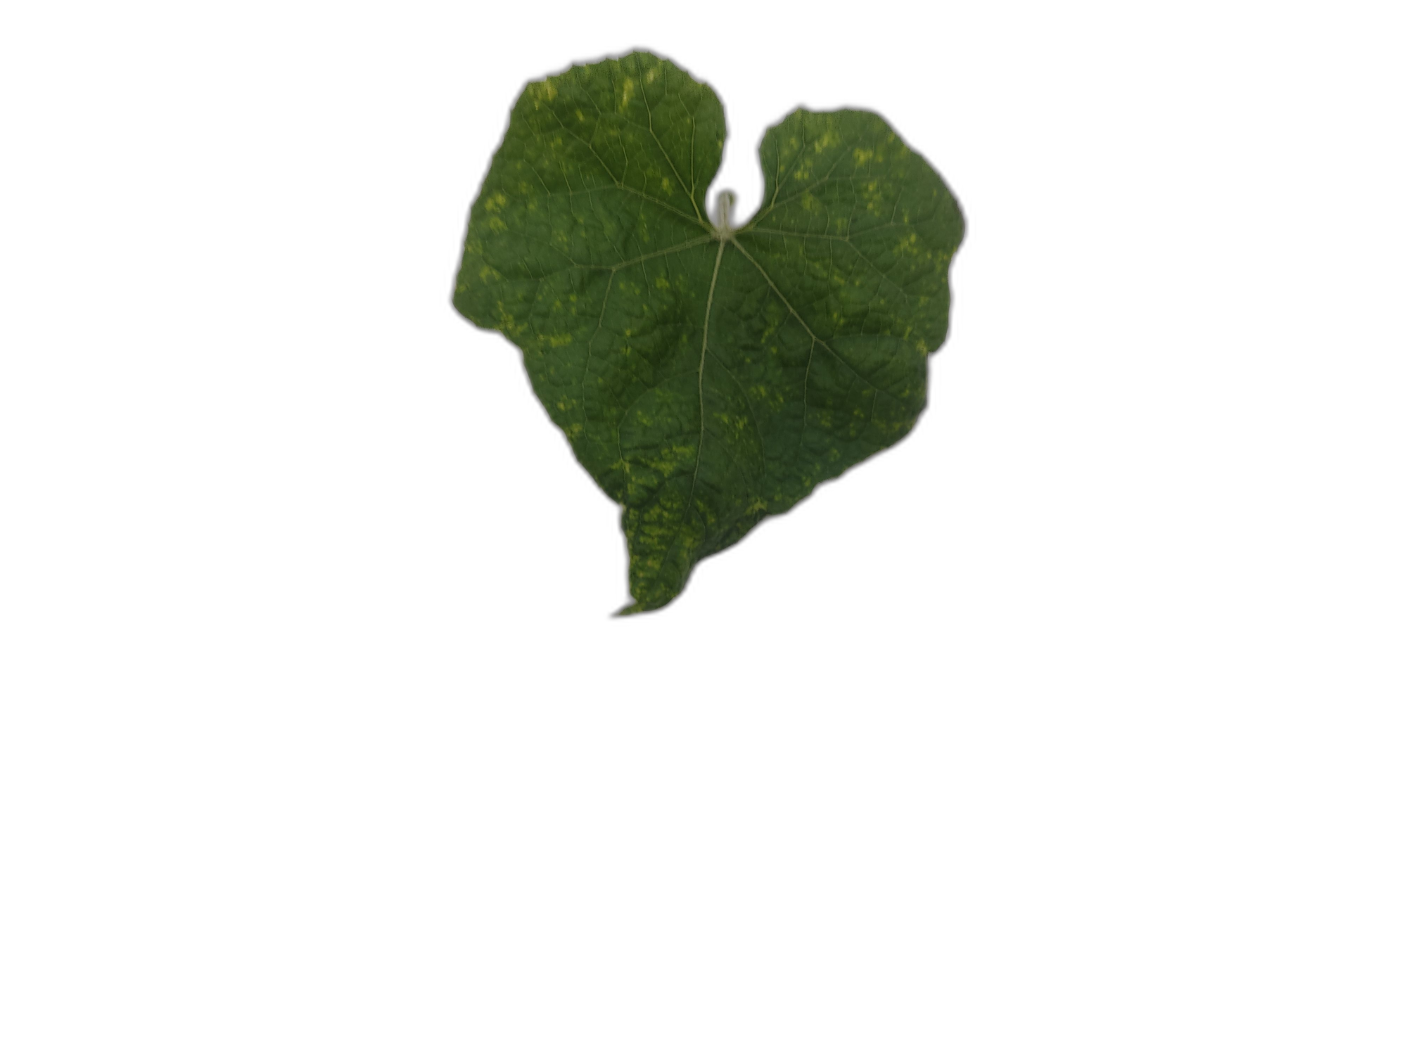
Crop: Zucchini
Label: Healthy